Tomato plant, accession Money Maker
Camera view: bottom (45 deg); turntable rotation: 120 degrees
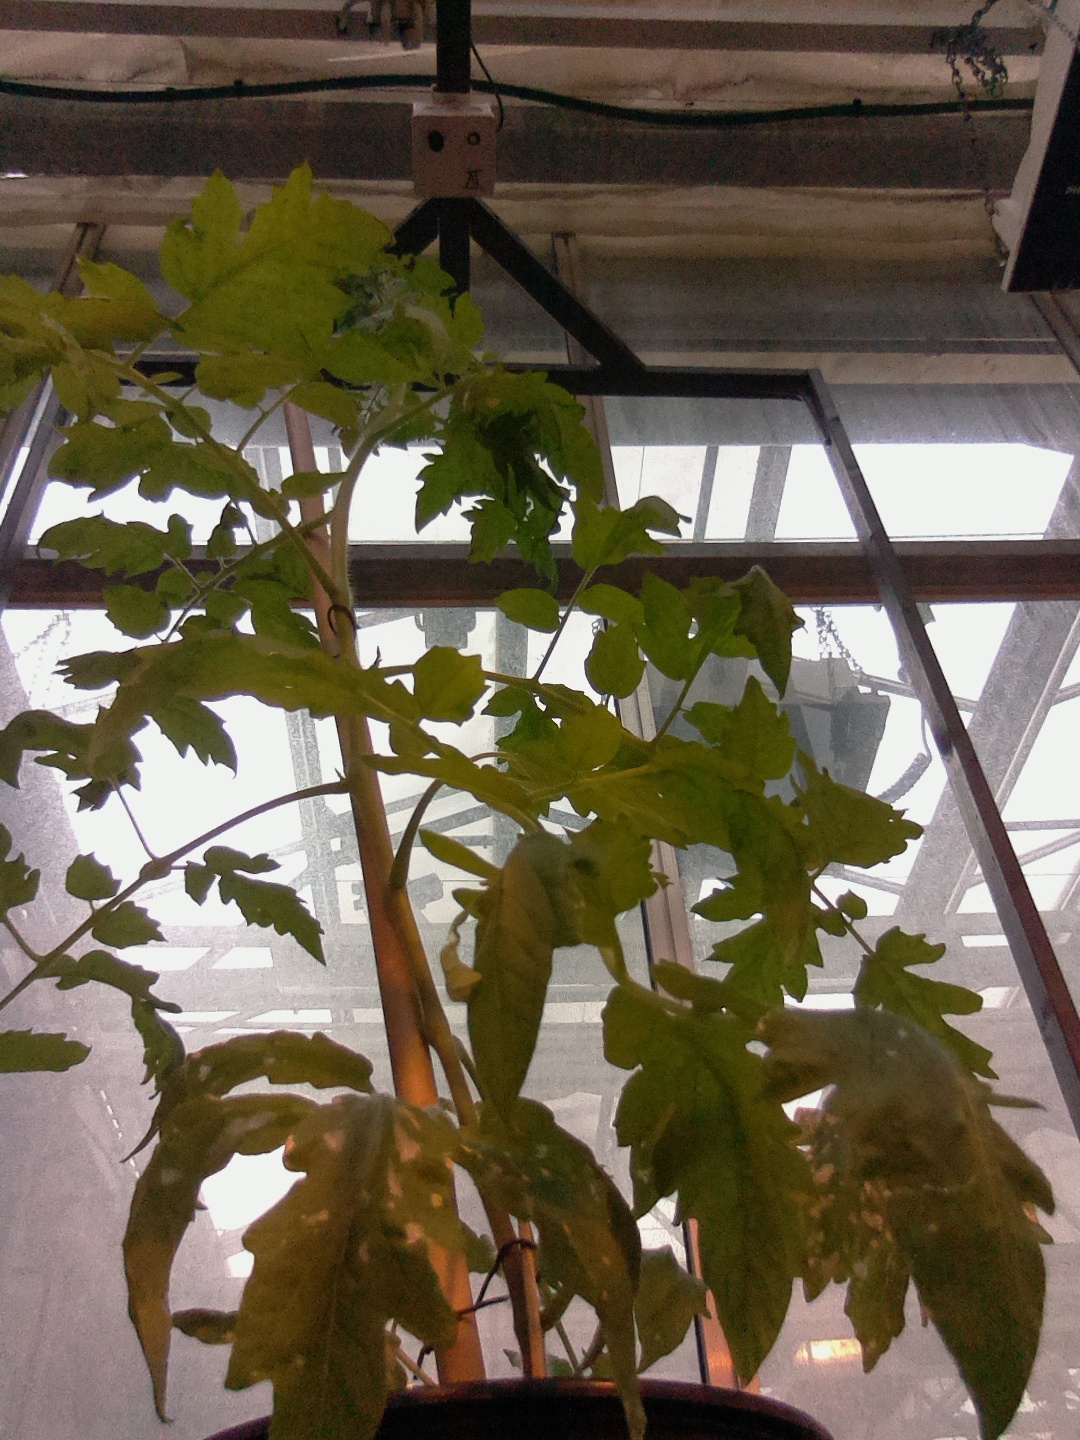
BBCH growth stage 60: First flowers open